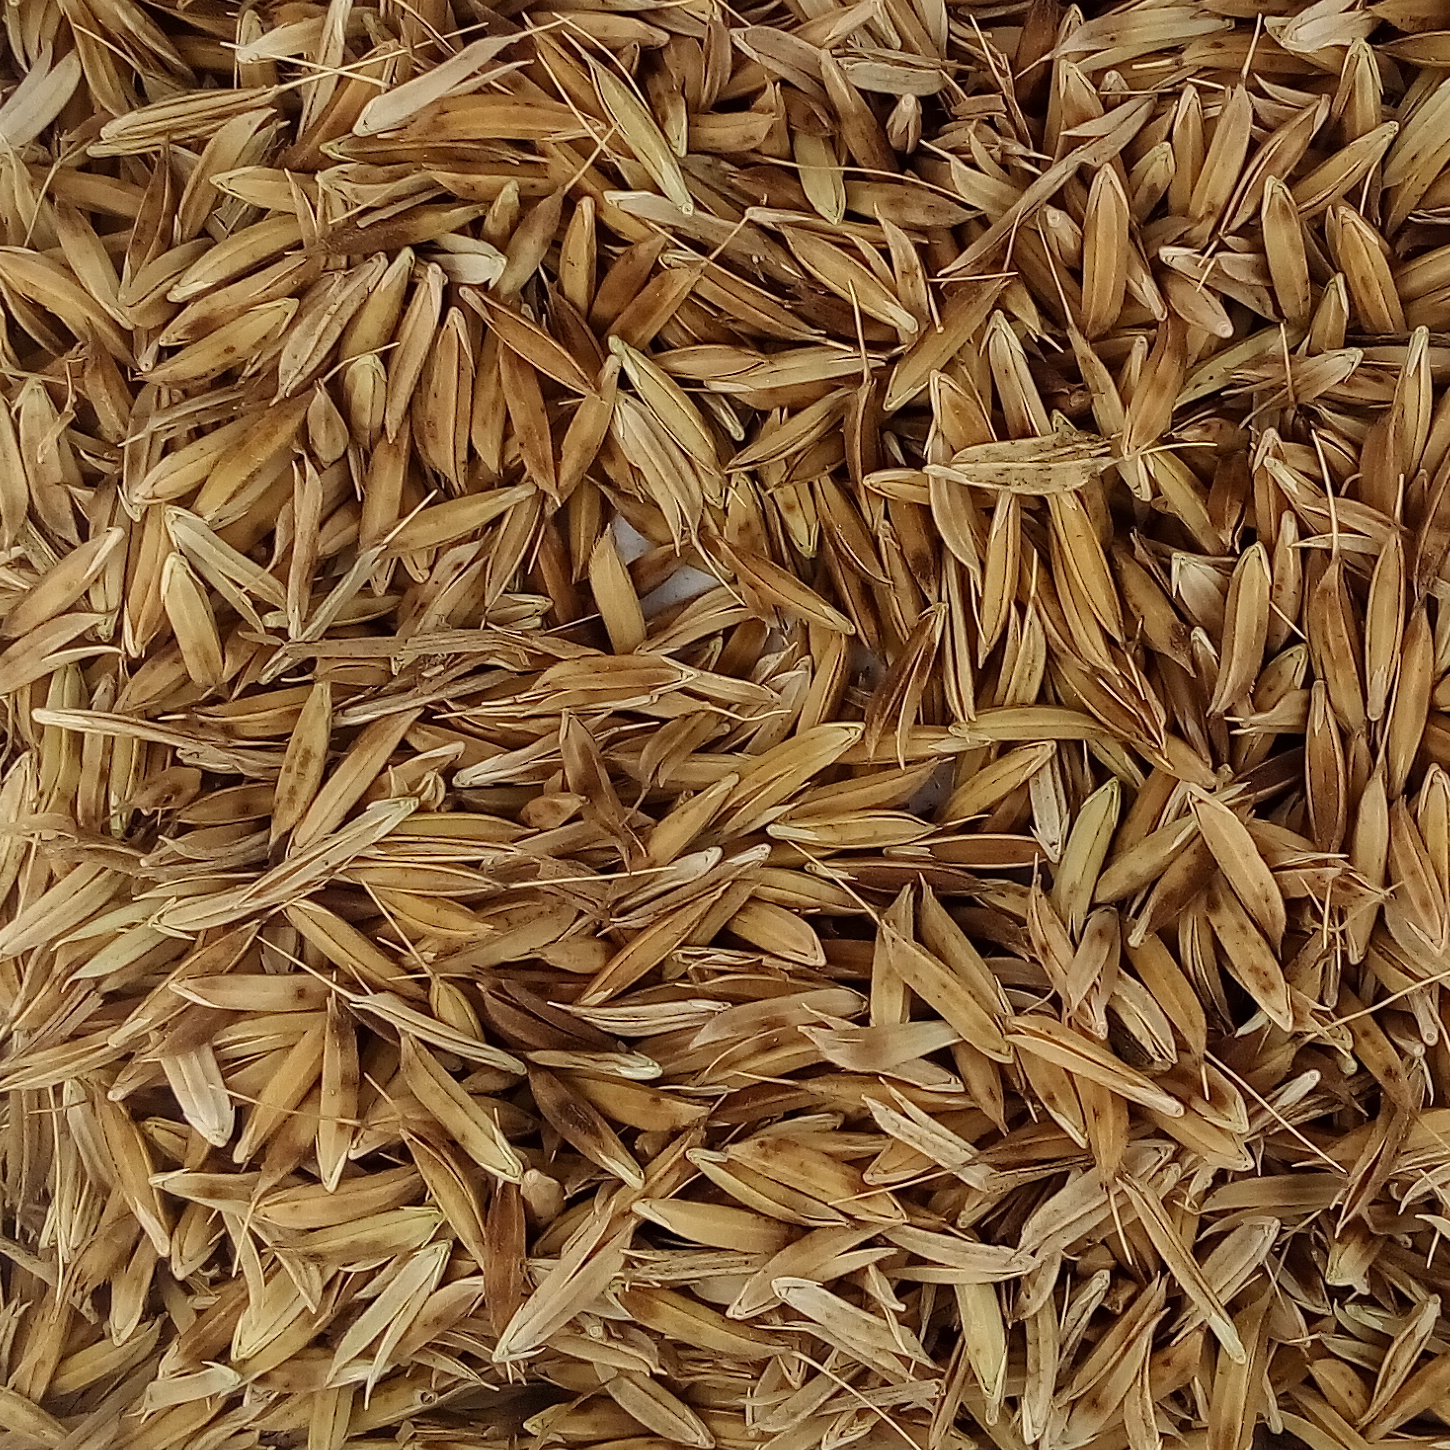
Rice seed variety: DHBT_3